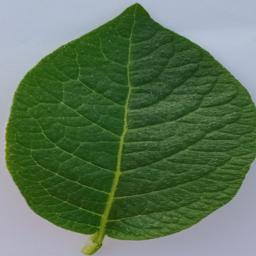
Label: Potato___Healthy